Samuelson condition

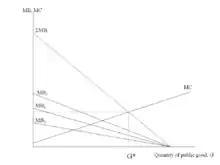
Supply and demand interpretation of Samuelson condition

When written this way, the Samuelson condition has a simple graphical interpretation. Each individual consumer's marginal benefit, formula_3, represents his or her demand for the public good, or willingness to pay. The sum of the marginal benefits represent the aggregate willingness to pay or aggregate demand. The marginal cost is, under competitive market conditions, the supply for public goods. Hence the Samuelson condition can be thought of as a generalization of supply and demand concepts from private to public goods.